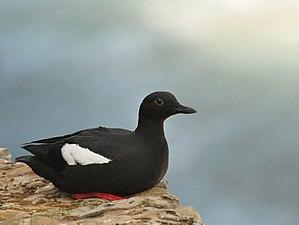
Cette liste des oiseaux au Canada provient de Bird Checklists of the World en date du mois de juillet 2018.